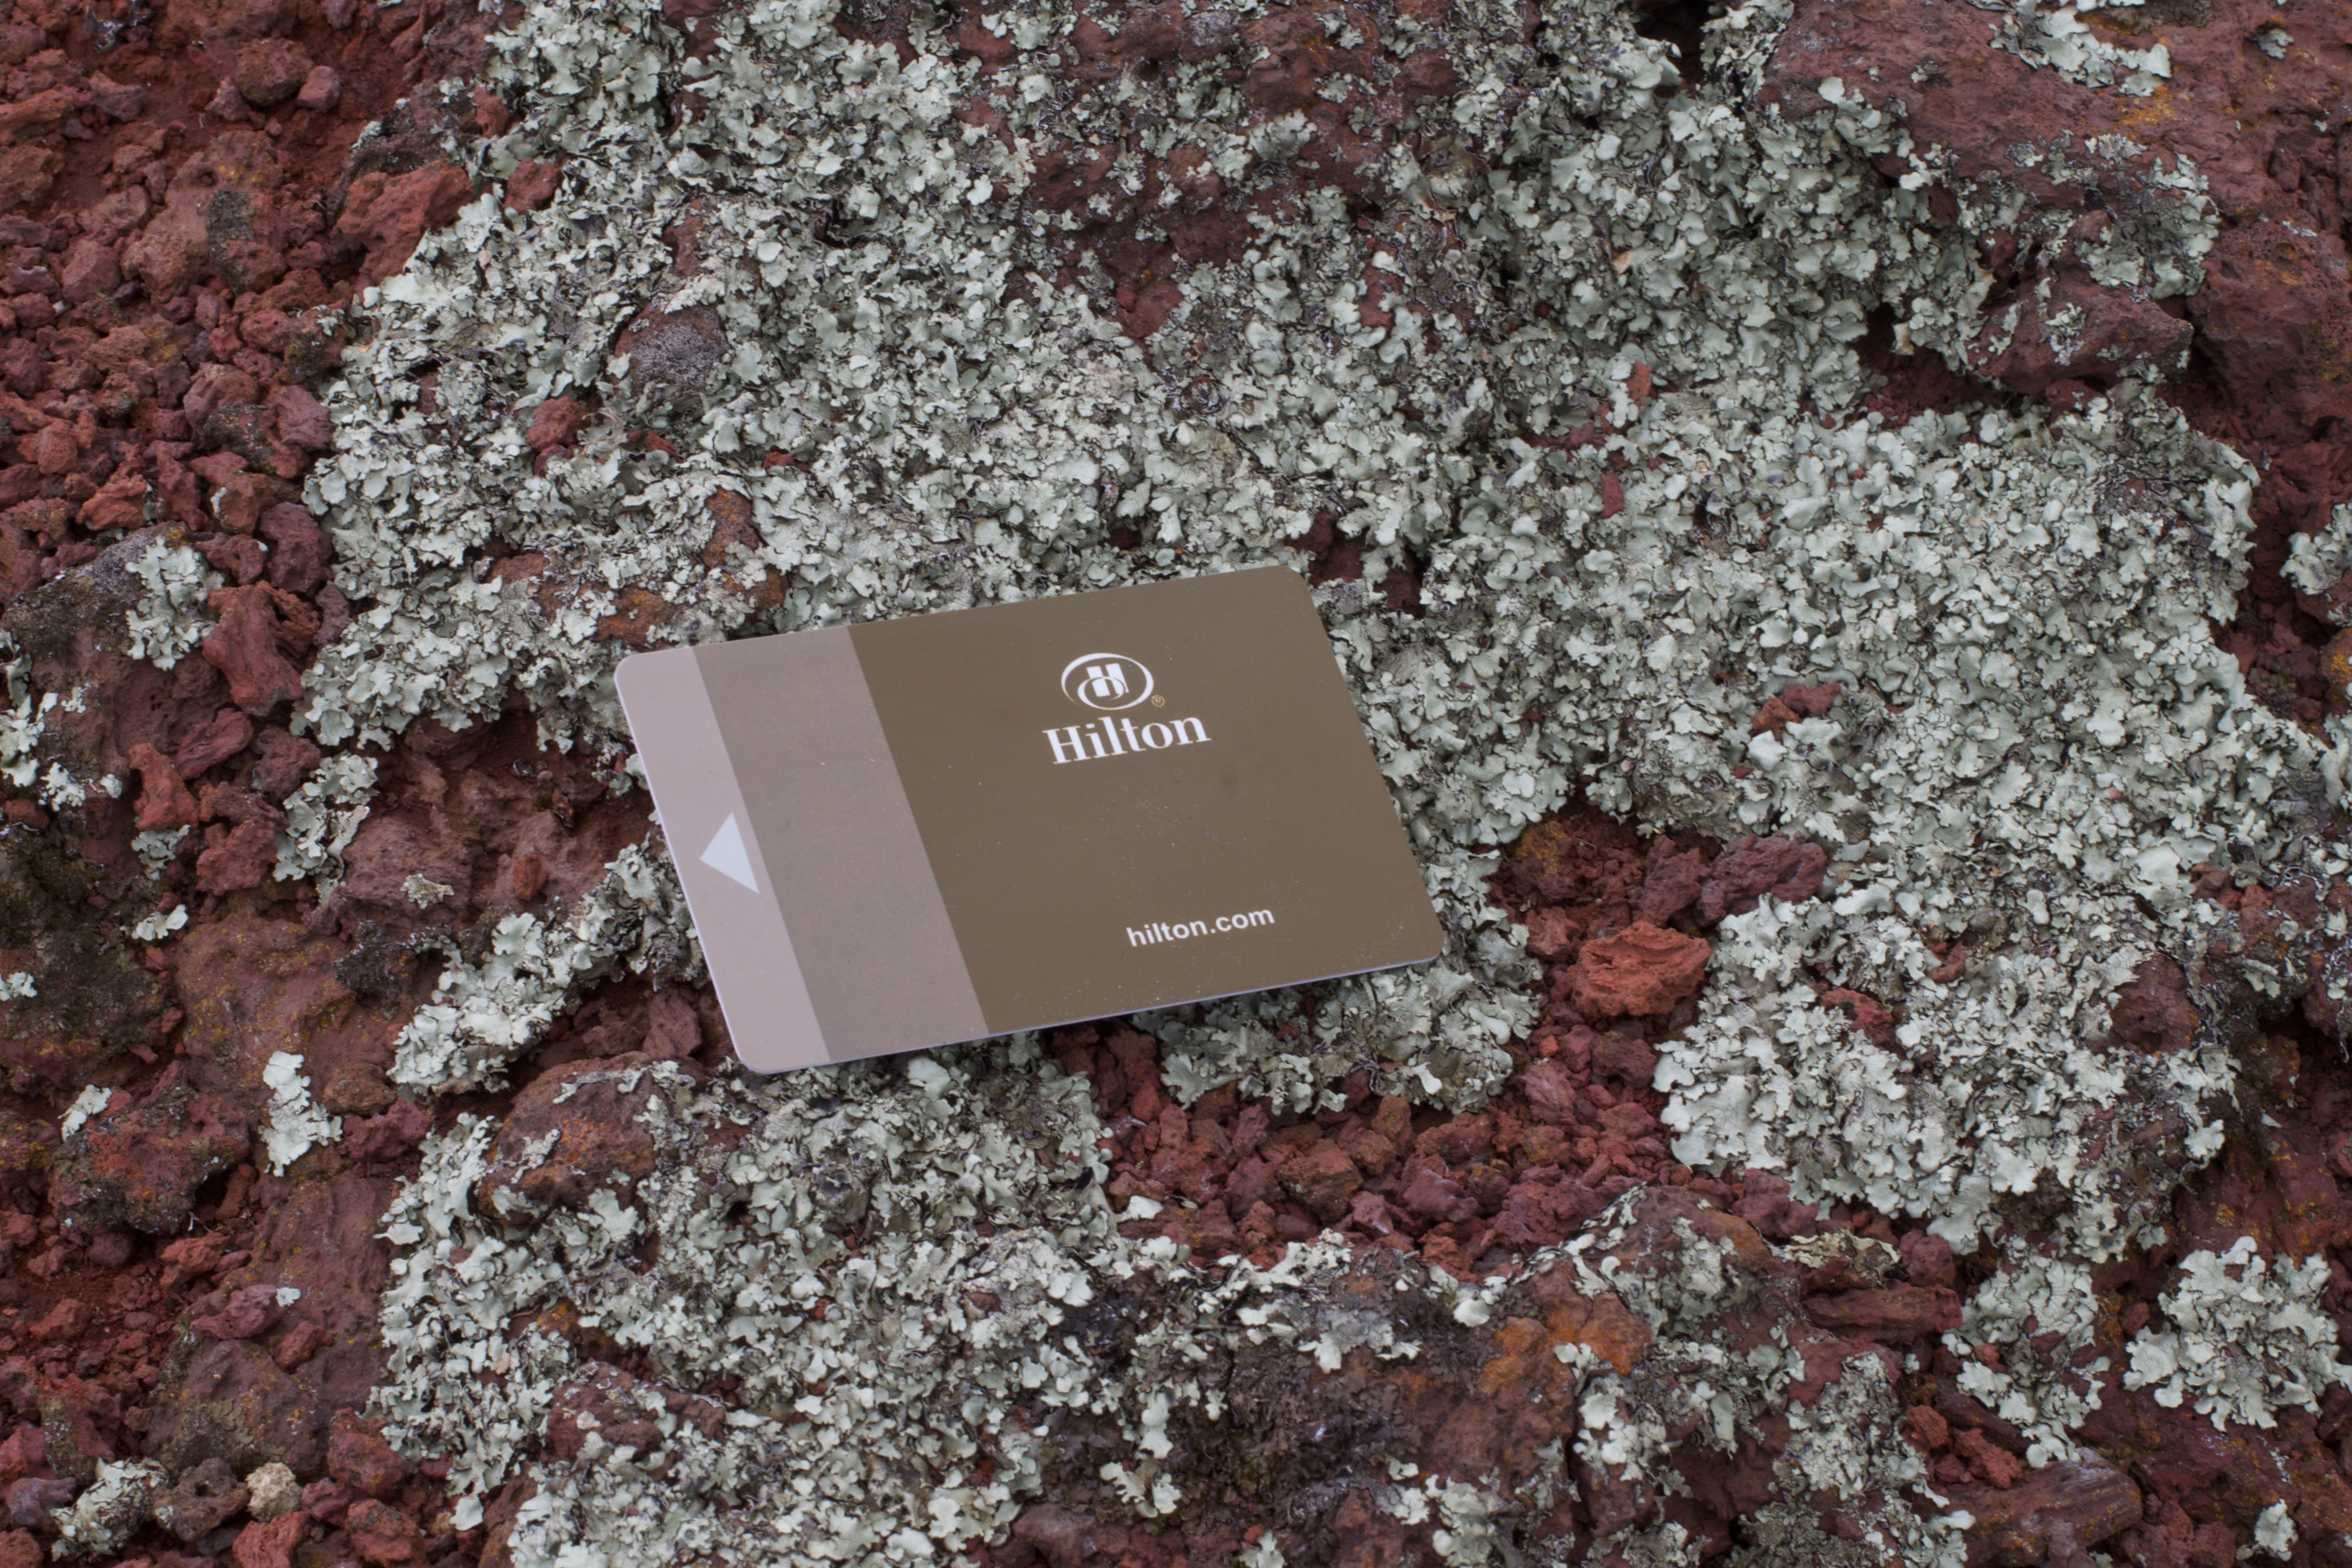
rock, plant, leaf, flower, soil, material, cherry blossom, geology, auodyssey